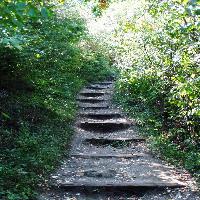
Weather: sun or clear